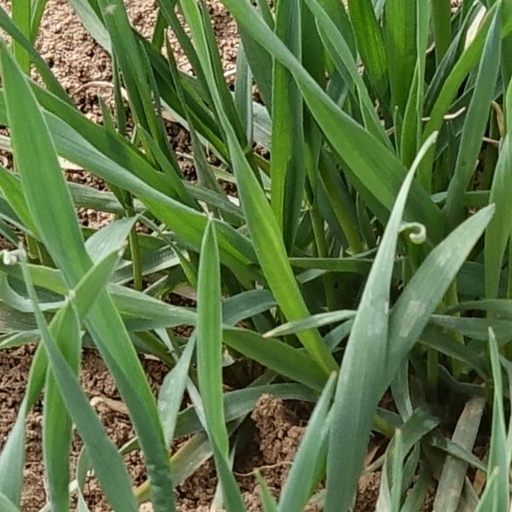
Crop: wheat